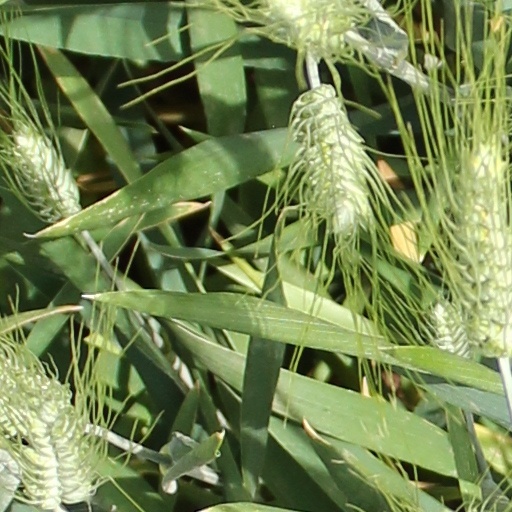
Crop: wheat